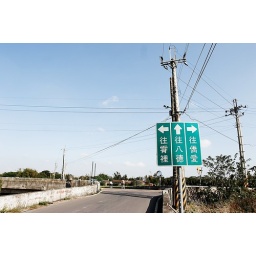
On the weekend. I just ridden my bike around the Bade city. I just met this road sign when I across this countryside .